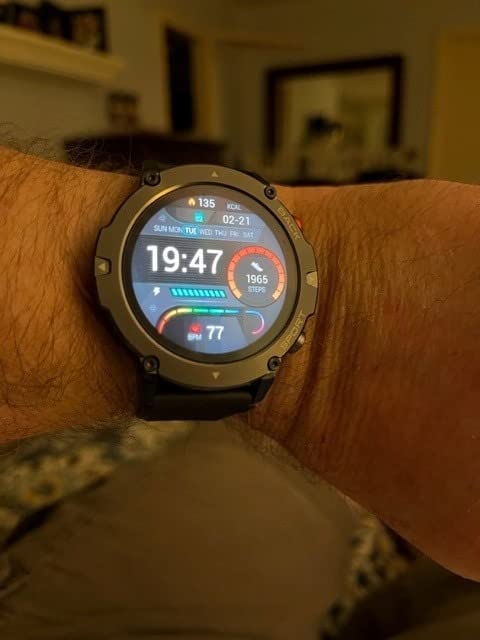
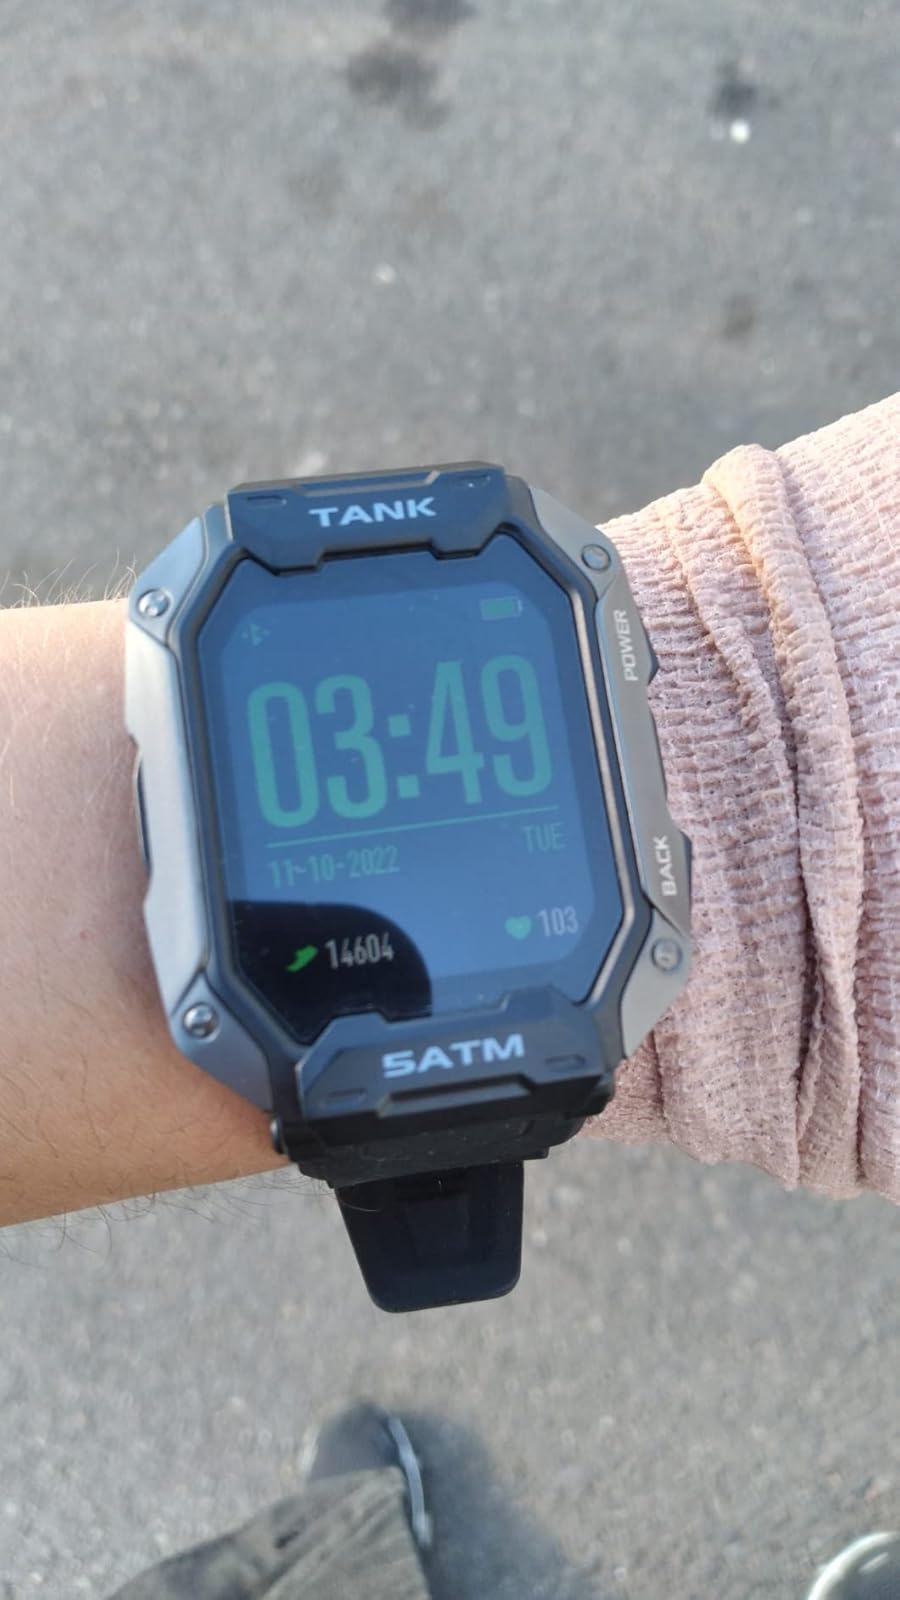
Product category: smartwatch
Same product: no